Genevieve Morton

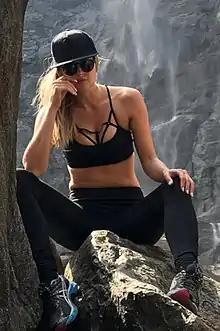
Genevieve Morton resting during Mountain Hiking

Genevieve Morton (born 9 July 1986 in Benoni) is a South African model. Morton was voted the "Sexiest Woman in the World" in 2012 by "FHM" and was named one of the "Top 50 Swimsuit Models of All Time" by "Sports Illustrated" in 2014.